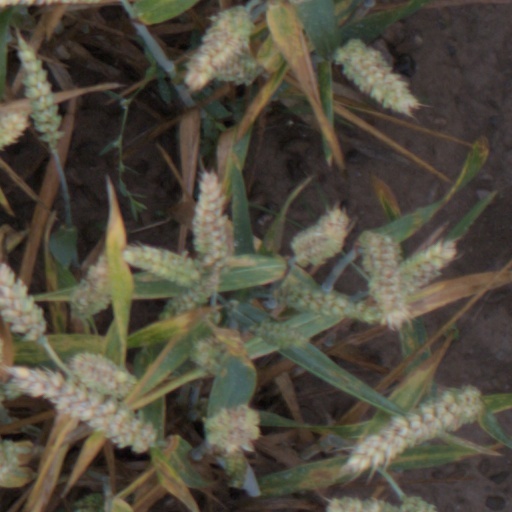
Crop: wheat